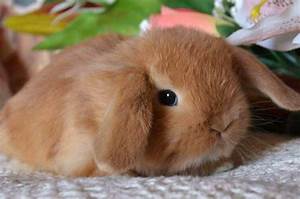
Label: cane